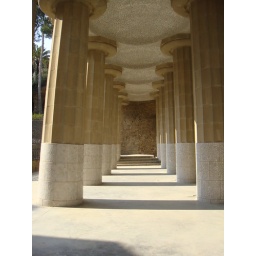
Looking down the columns in the building at Park Guell